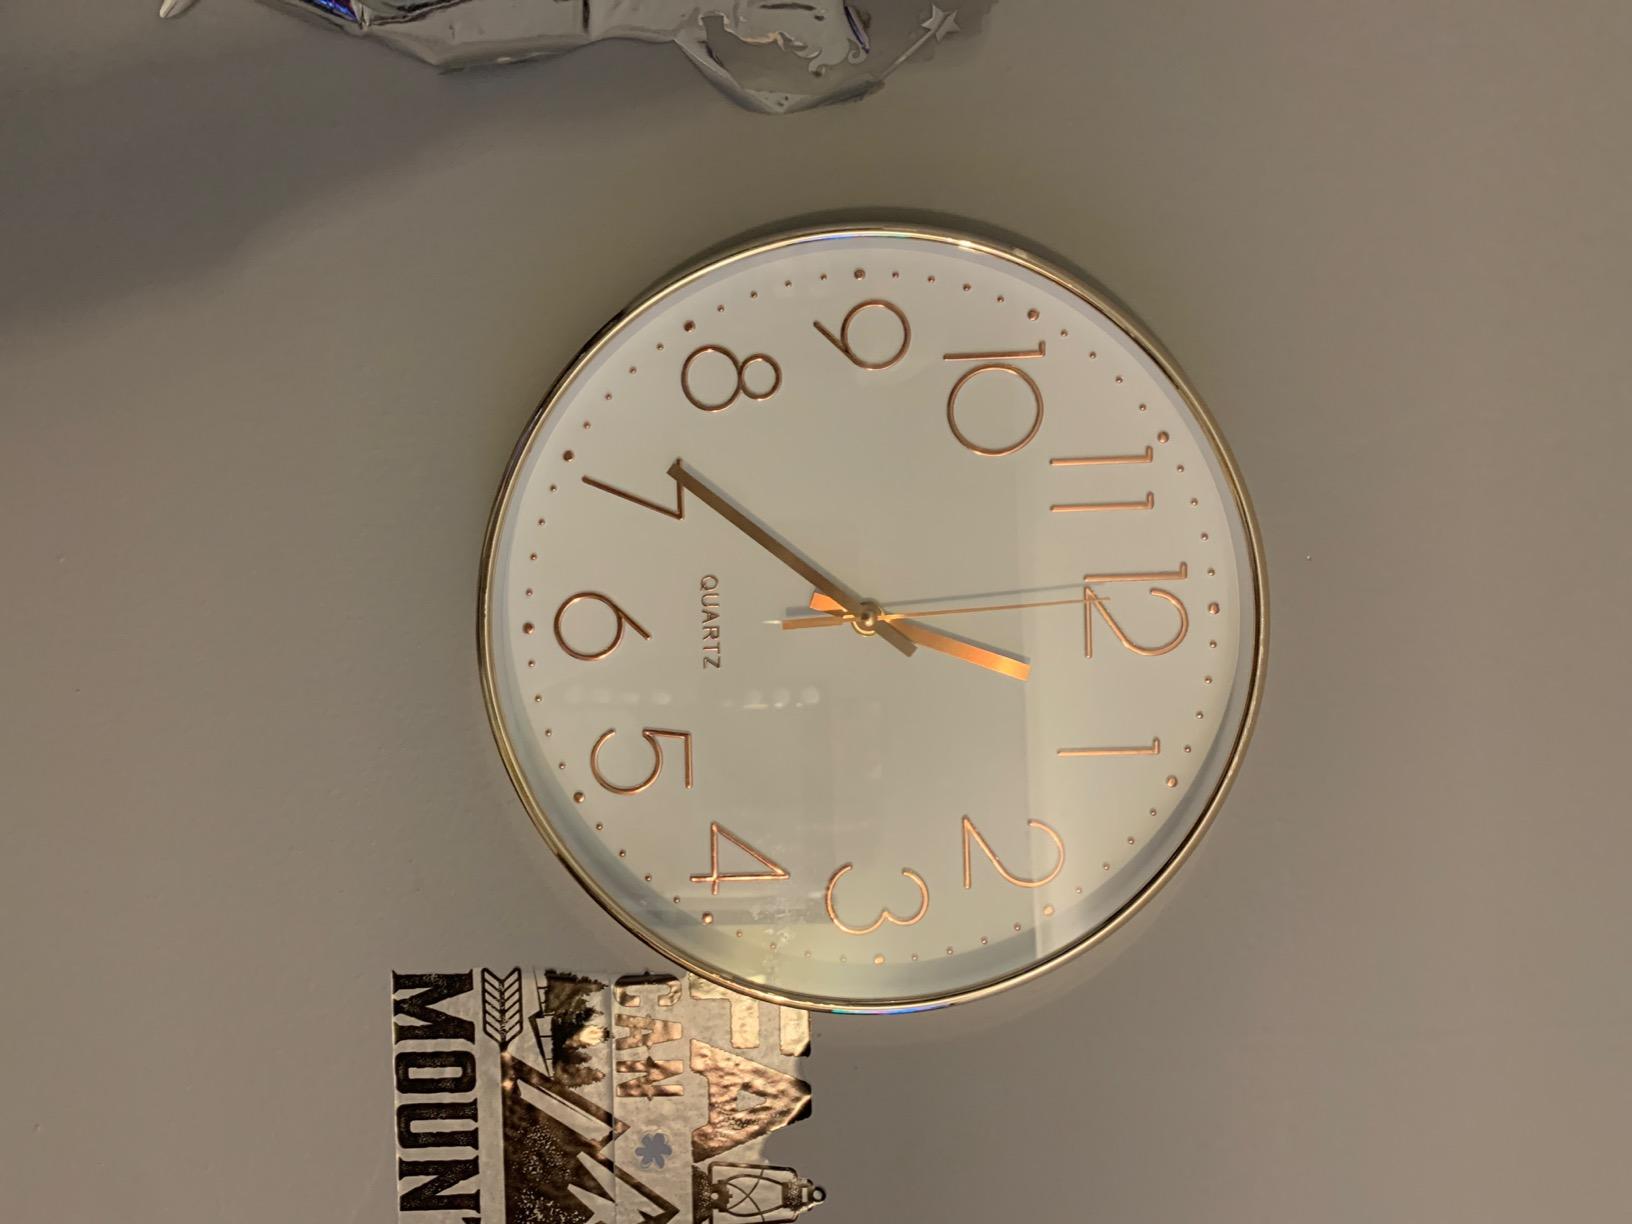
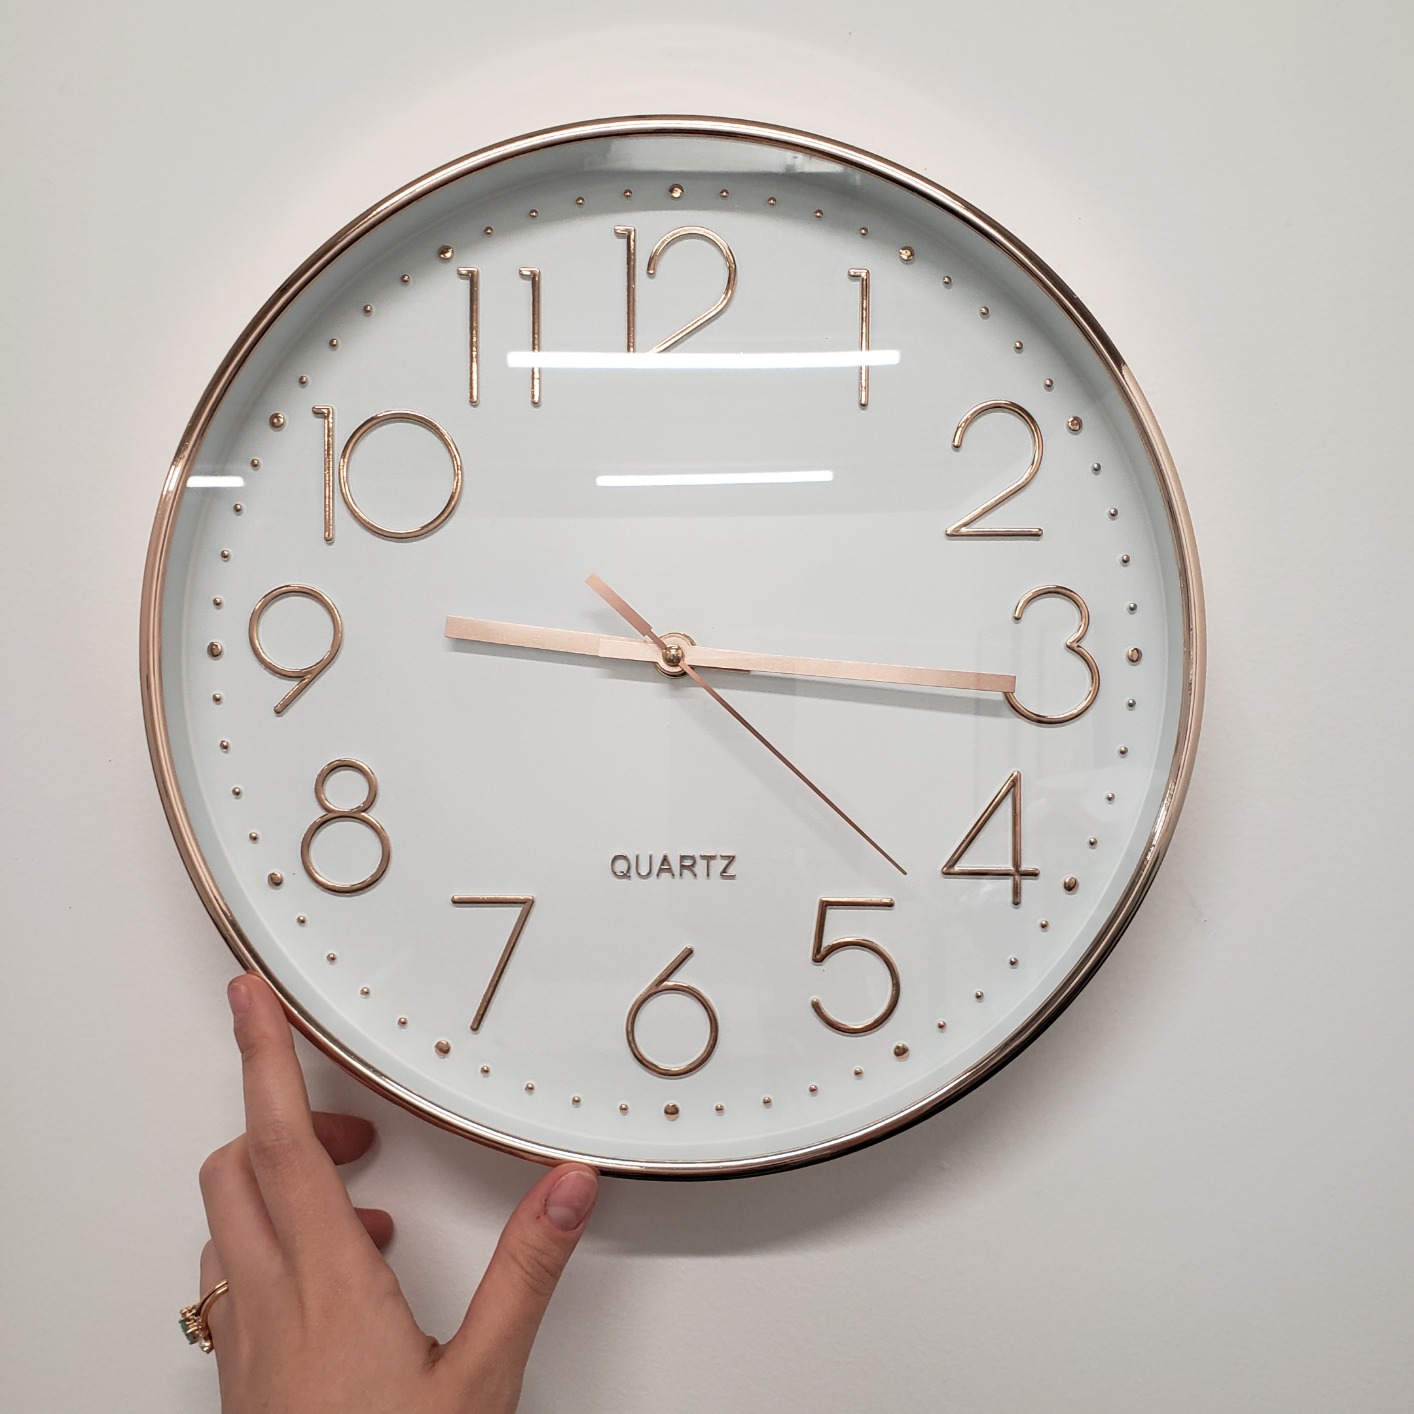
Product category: clock
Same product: yes